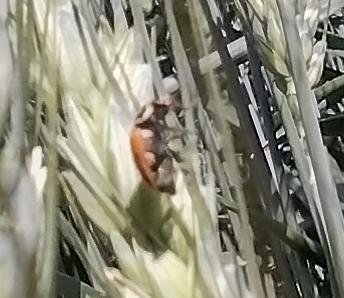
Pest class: predators